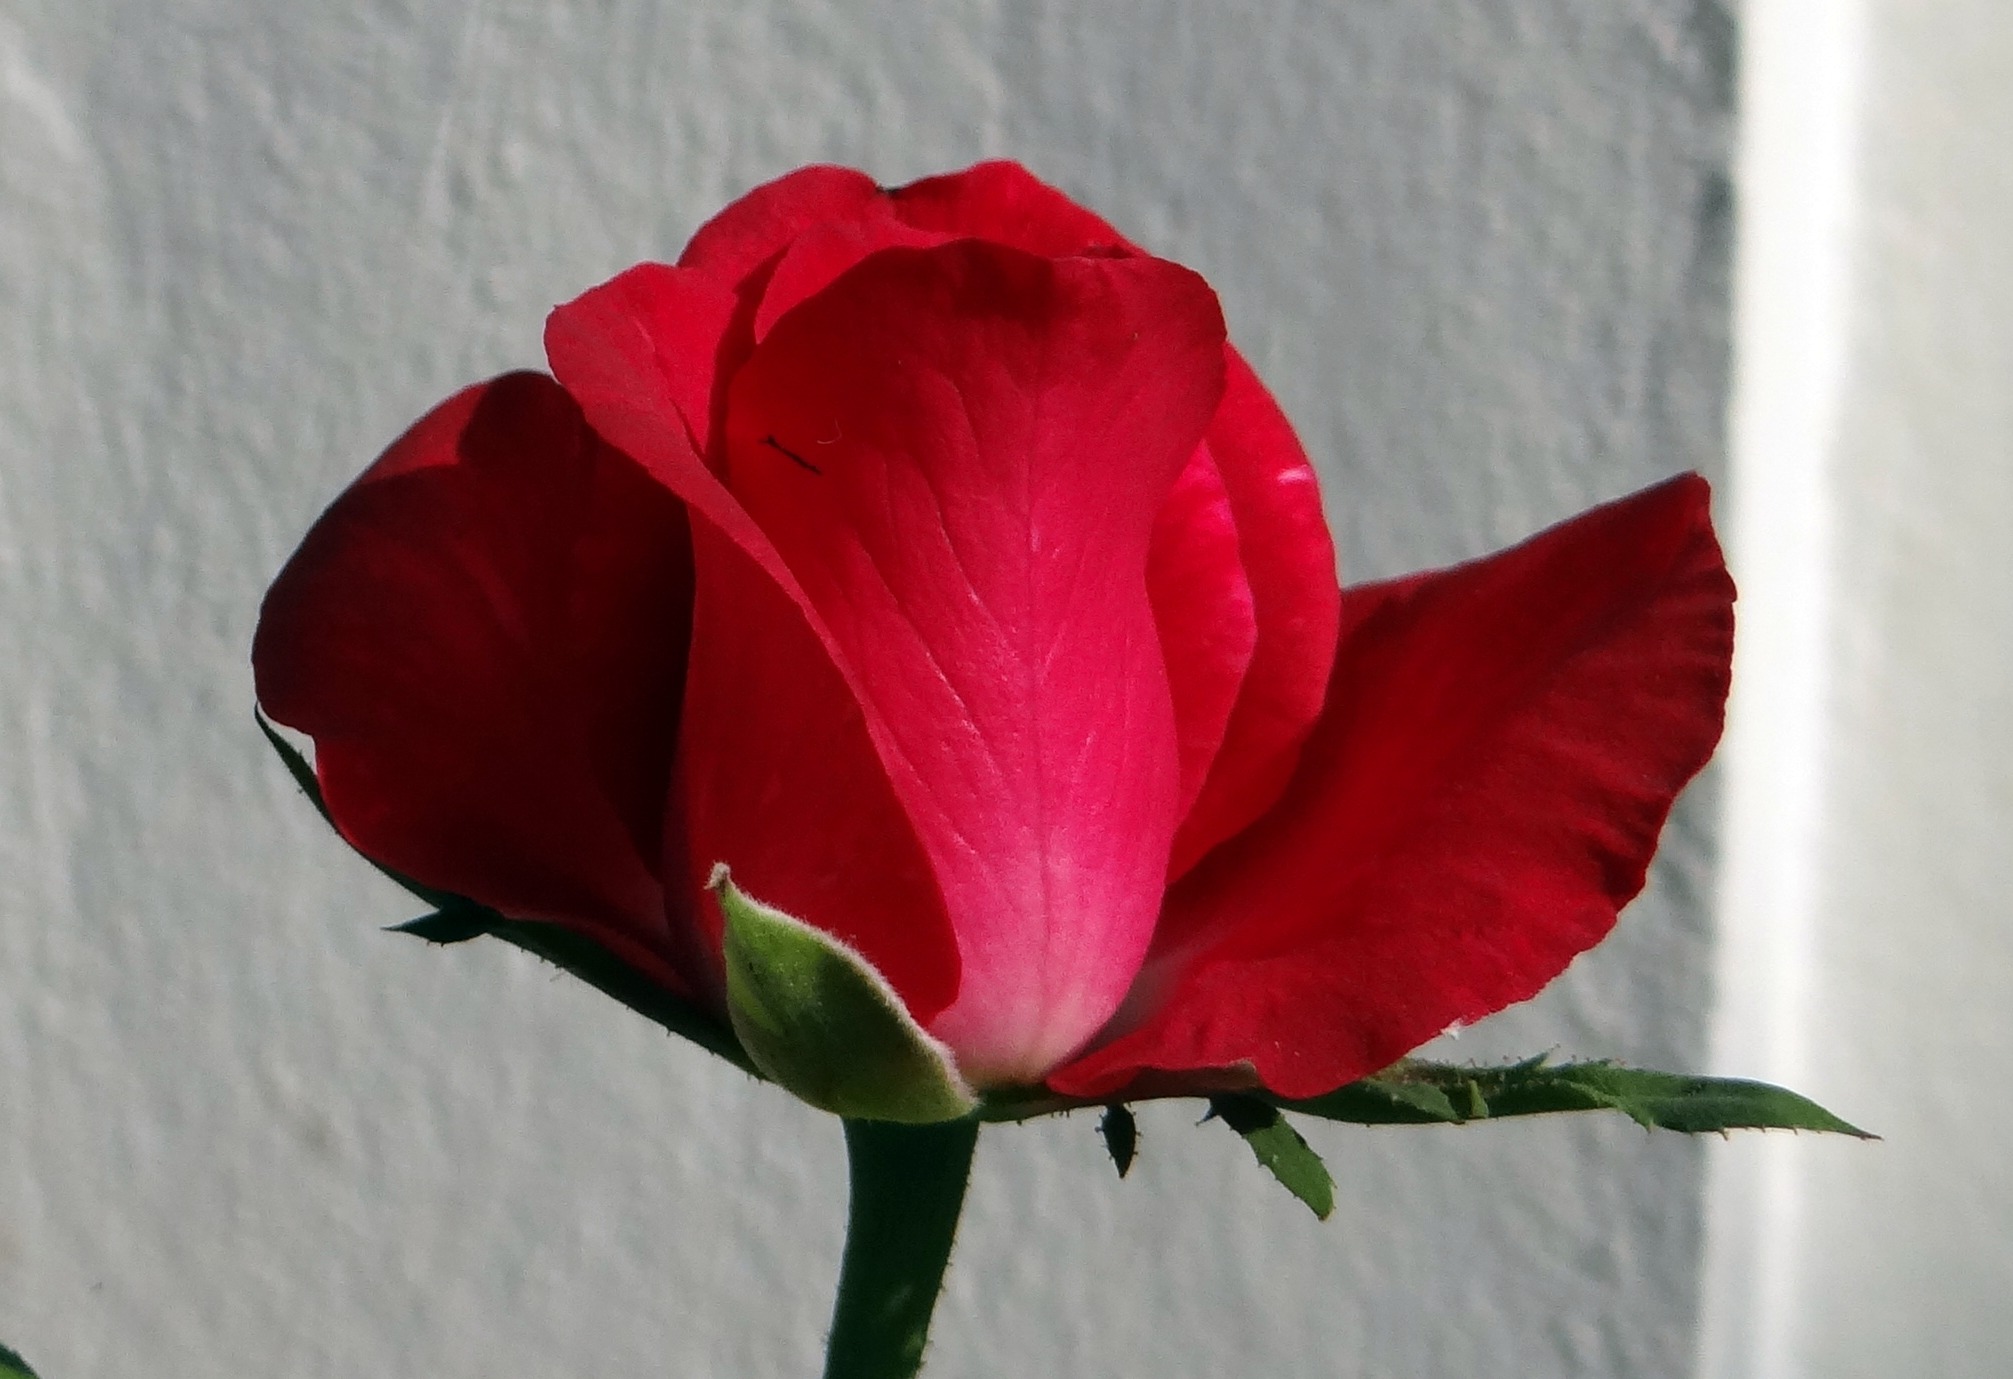
blossom, growth, plant, stem, flower, petal, bloom, floral, celebration, aroma, love, rose, pollen, red, natural, fresh, romance, romantic, botany, pink, wedding, flora, botanical, life, ornament, cultivation, luxury, spa, growing, new, passion, style, elegant, soft, delicate, anniversary, valentine, bud, femininity, elegance, glamour, bridal, sensuality, macro photography, flowering plant, garden roses, rose family, fragility, plant stem, land plant